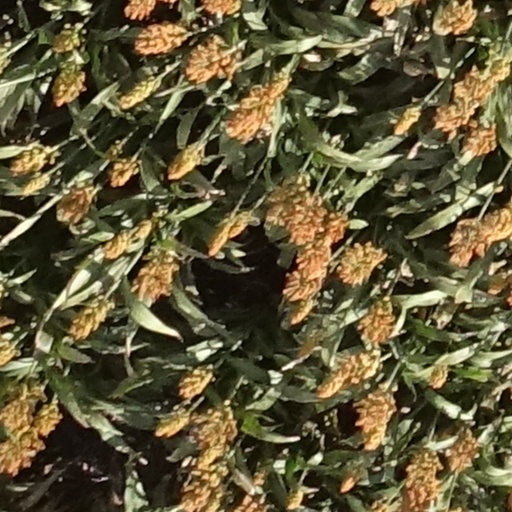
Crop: sorghum